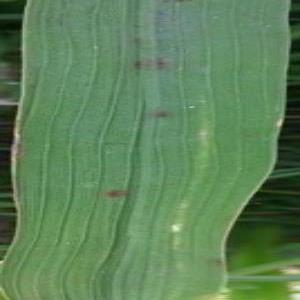
Disease: Brownspot